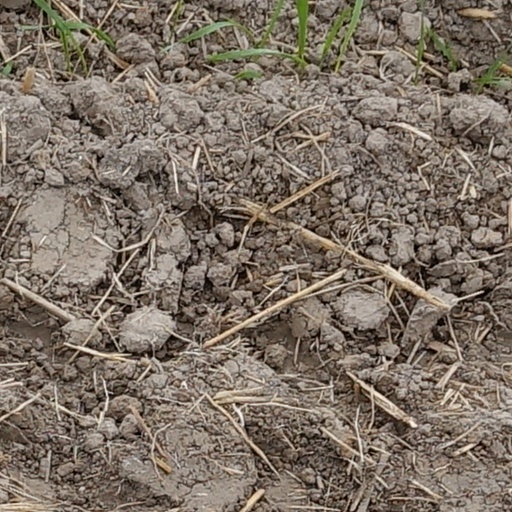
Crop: wheat